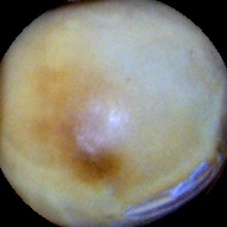
Label: Spotted